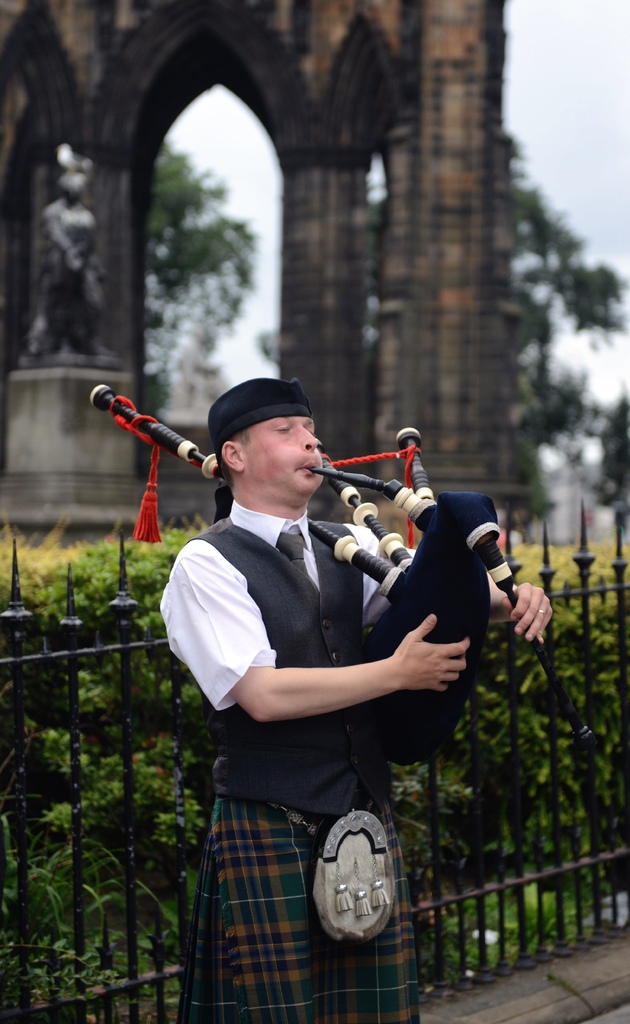
Label: others